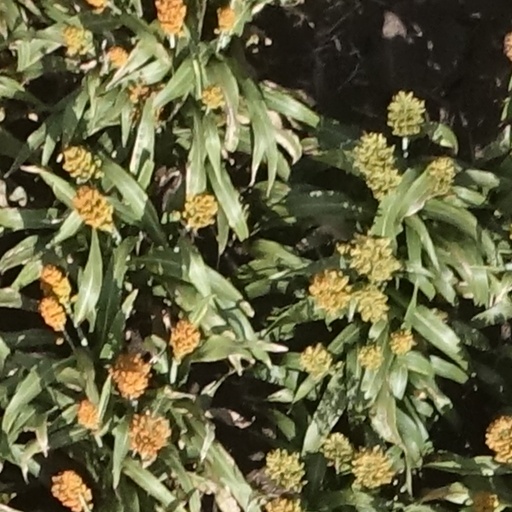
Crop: sorghum